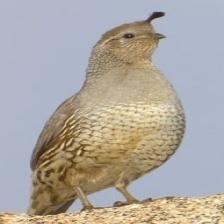
Species: CALIFORNIA QUAIL
Scientific name: CALLIPEPLA CALIFORNICA
ImageNet parent category: quail